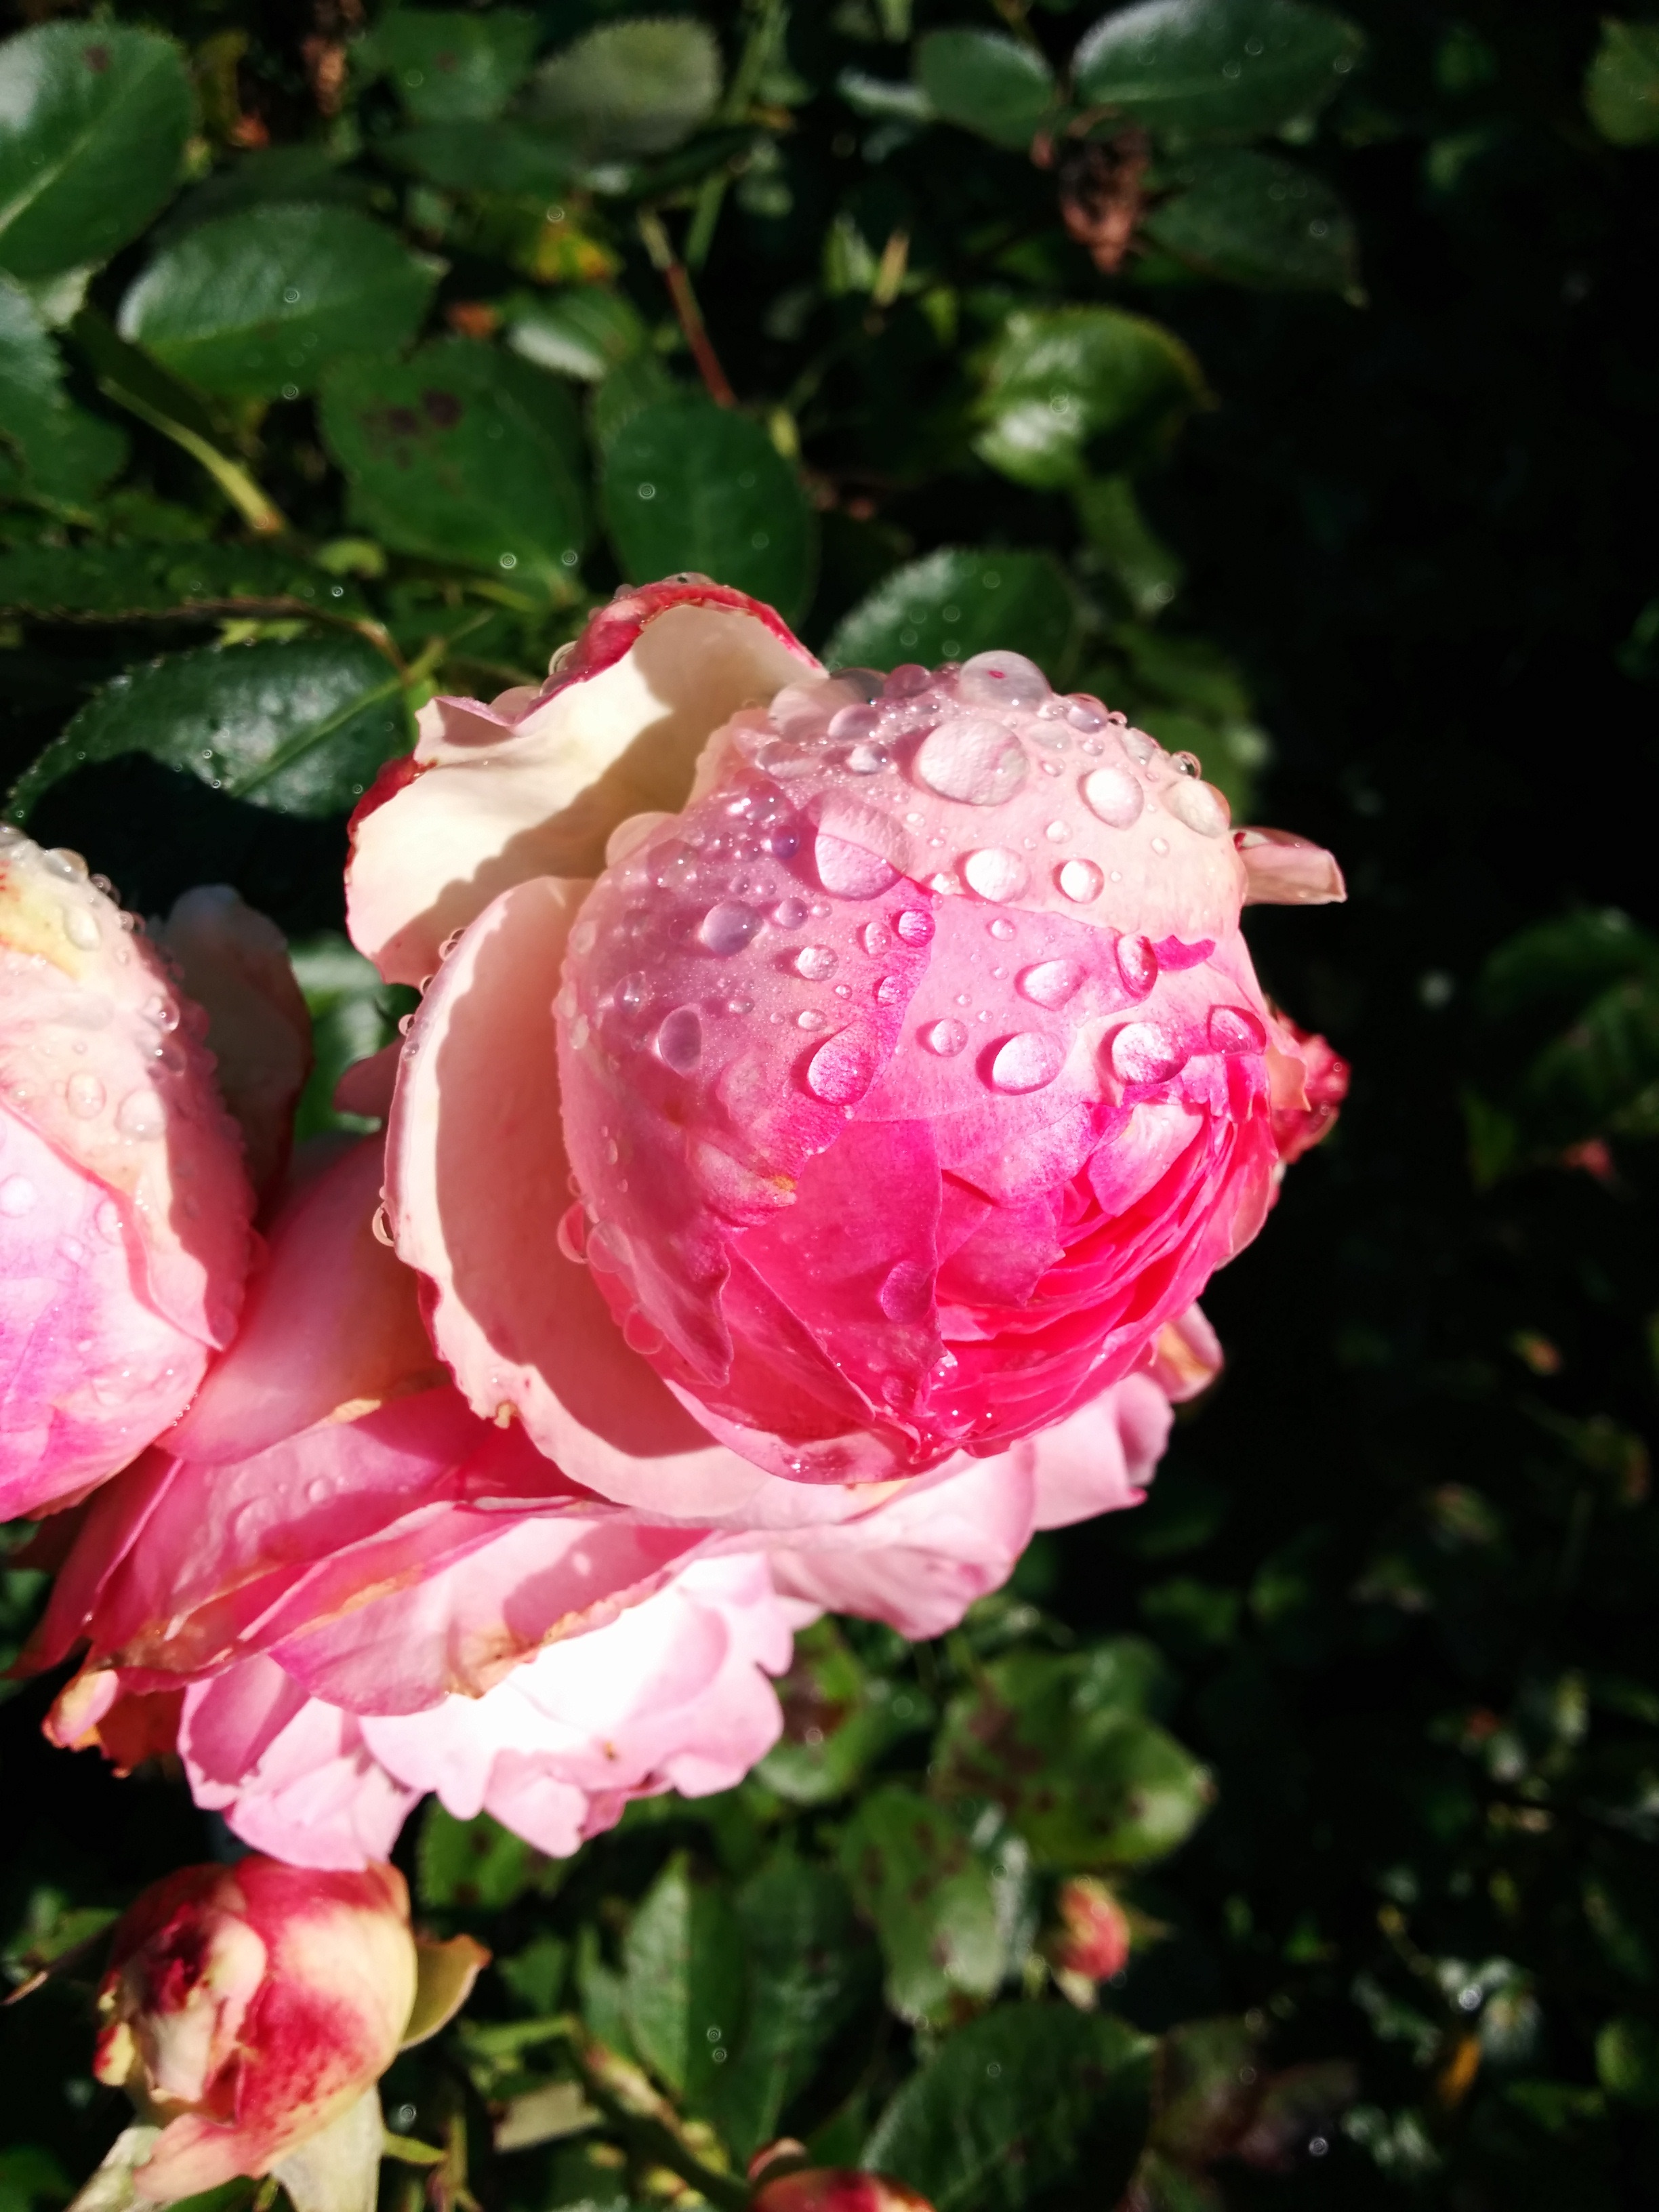
blossom, plant, flower, petal, rose, botany, pink, flora, peony, floribunda, flowering plant, garden roses, rose family, land plant, rosa centifolia, rose order